Fujian

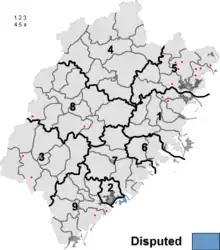
The ethnic townships in Fujian

, there are of highways in Fujian, including of expressways. The top infrastructure projects in recent years have been the Zhangzhou-Zhaoan Expressway (US$624 million) and the Sanmingshi-Fuzhou expressway (US$1.40 billion). The 12th Five-Year Plan, covering the period from 2011 to 2015, aims to double the length of the province's expressways to .